Tableau économique

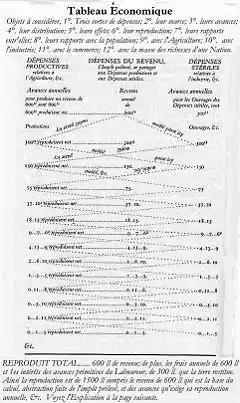
Illustration of the original visualisation of the Tableau by Quesnay, 1759

The Tableau économique or "Economic Table" is an economic model first described by French economist François Quesnay in 1758, which laid the foundation of the physiocratic school of economics.